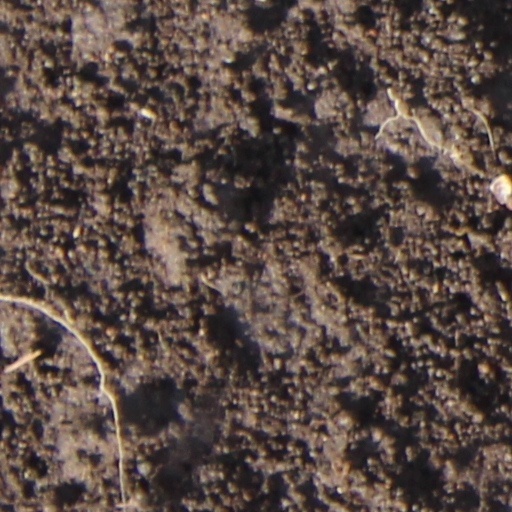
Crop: wheat